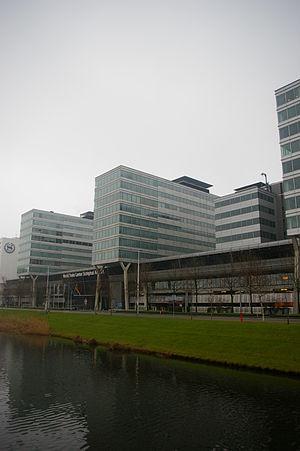
Skyteam est une alliance de compagnies aériennes qui unit, au 1ᵉʳ janvier 2019, 20 membres : Aeroflot, Aerolíneas Argentinas, Aeroméxico, Air Europa, Air France, Alitalia, China Airlines, China Eastern Airlines, CSA Czech Airlines, Delta Air Lines, Garuda Indonesia, Kenya Airways, KLM Royal Dutch Airlines, Korean Air, Middle East Airlines, Saudia, Tarom, Vietnam Airlines et Xiamen Air.